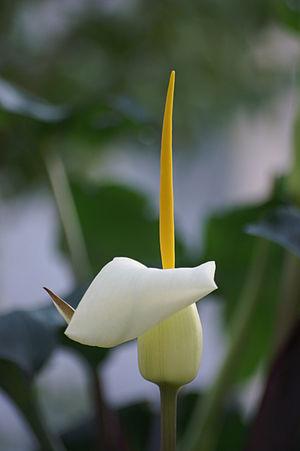
Arum est un genre d'environ 25 espèces de plantes de la famille des Araceae, originaires d'Europe, d'Afrique du nord, et de l'Asie de l'ouest, la plus grande diversité d'espèces étant observée sur le pourtour du bassin méditerranéen. En langage des fleurs, celle-ci représente le Désir ardent.